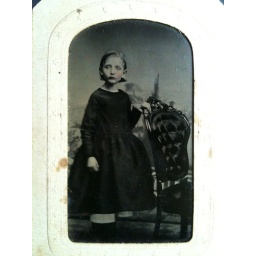
Frail girl by chair tintype